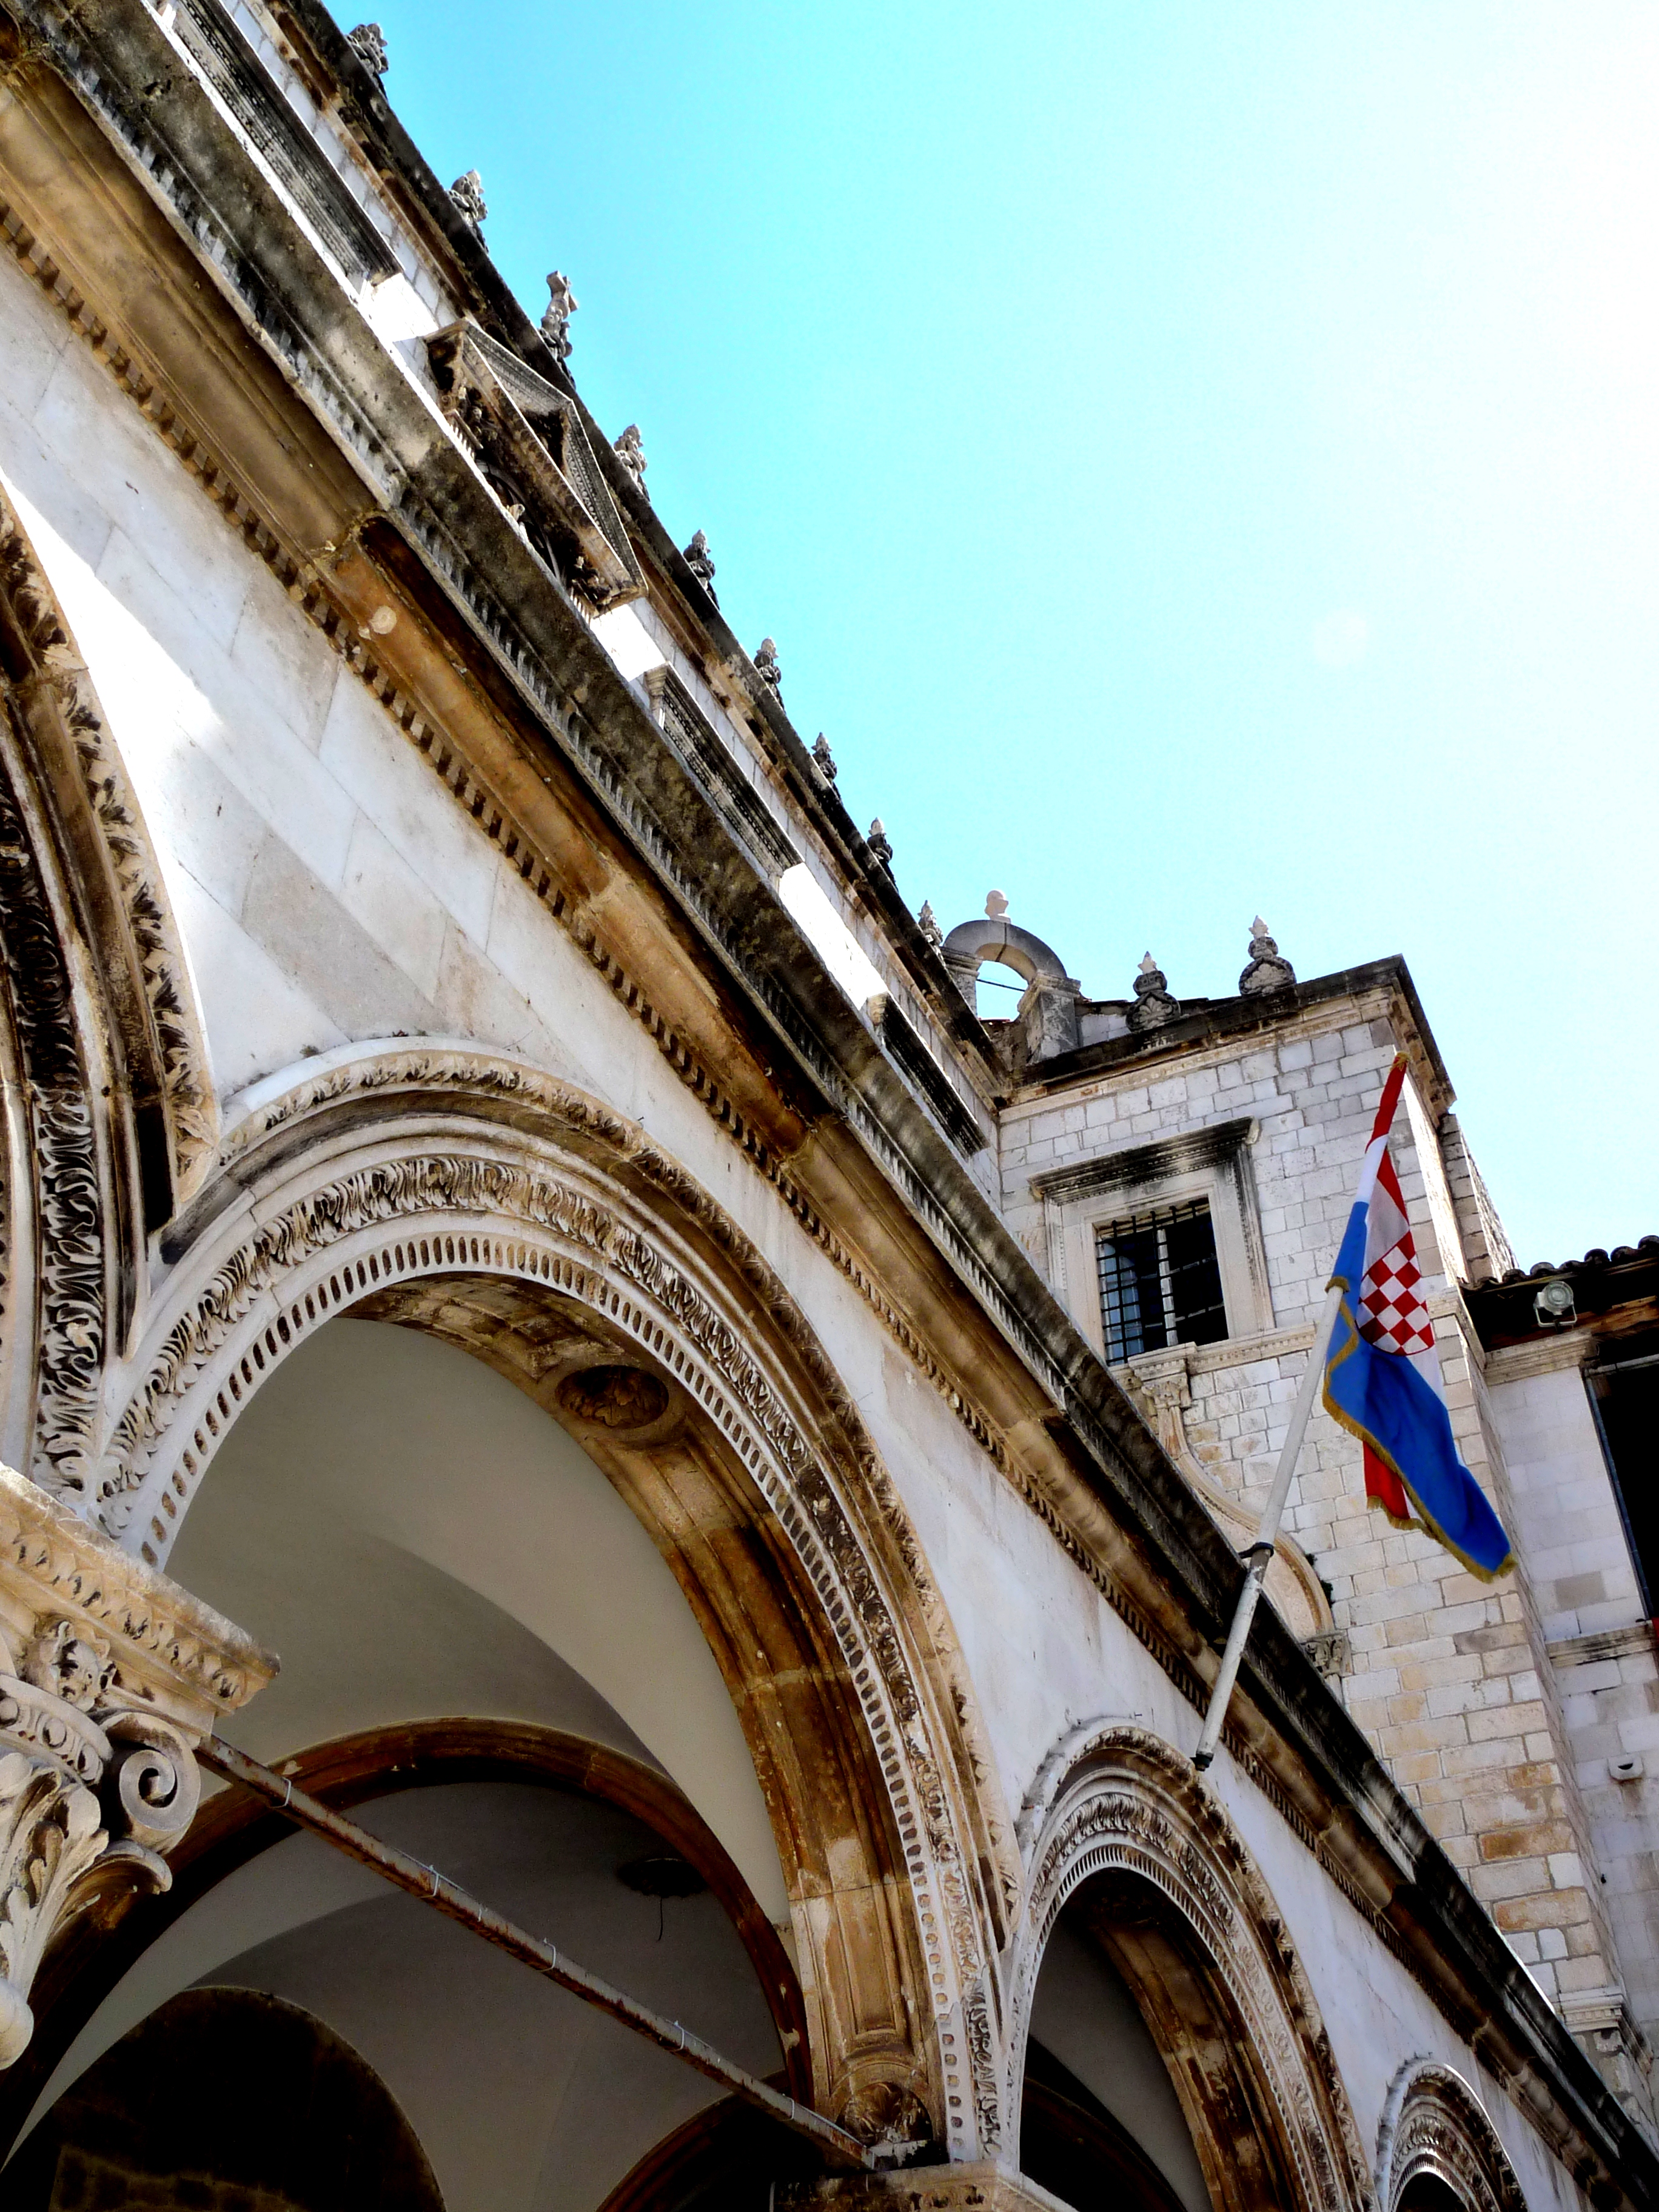
architecture, town, building, city, cityscape, arch, hall, color, flag, landmark, facade, cathedral, place of worship, national, lines, croatia, dubrovnik, vertical, patterns, stonework, shapes, urban area, human settlement